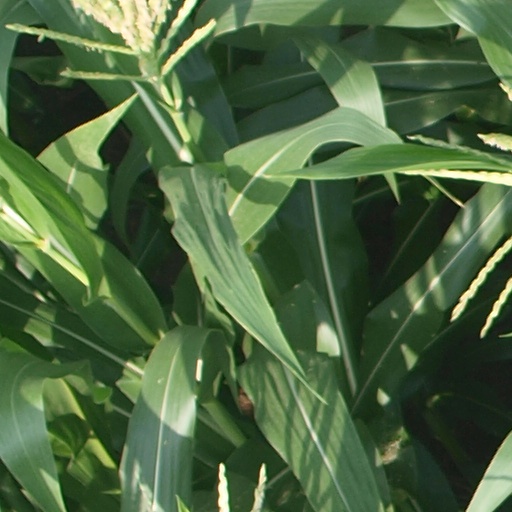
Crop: maize; corn